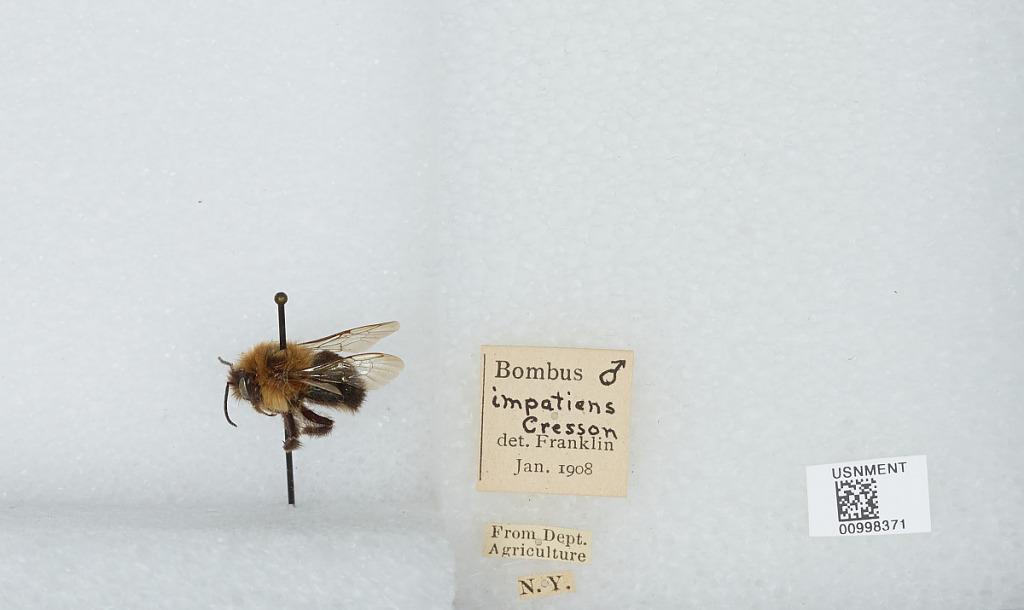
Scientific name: Bombus (Pyrobombus) impatiens Cresson
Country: United States
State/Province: New York
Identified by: Franklin